West Yorkshire Regiment

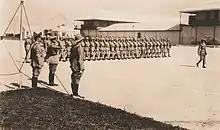
Governor and Commander-in-Chief of Bermuda Lieutenant-General Sir Louis Bols takes salute at Prospect Camp in 1930 (a Wing of the 1st Battalion was posted to the Bermuda Garrison from 1929 to 1931)

The 15th (Service) Battalion (1st Leeds), raised by the Lord Mayor and City of Leeds, and the 16th (Service) Battalion (1st Bradford), raised by the Lord Mayor and City of Bradford, landed in Egypt as part of the 93rd Brigade in the 31st Division in December 1915 and then moved to France in March 1916 for service on the Western Front. The 17th (Service) Battalion (2nd Leeds), raised by the Lord Mayor and City of Leeds, landed at Le Havre as part of the 106th Brigade in the 35th Division in February 1916 for service on the Western Front. The 18th (Service) Battalion (2nd Bradford), raised by the Lord Mayor and City of Bradford, landed in Egypt as part of the 93rd Brigade in the 31st Division in December 1915 and then moved to France in March 1916 for service on the Western Front. The 21st (Service) Battalion (Wool Textile Pioneers) landed in France as pioneer battalion to the 4th Division in June 1916 also for service on the Western Front.